Hybrid electric vehicle

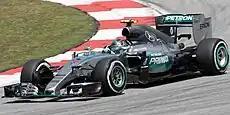
Mercedes F1 W06 Hybrid, driven by Nico Rosberg, during the 2015 Malaysian Grand Prix, using 1.6 L turbocharged V6 hybrid engine

Hyundai introduced in 2009 the Hyundai Elantra LPI Hybrid, which is the first mass production hybrid electric vehicle to run on liquefied petroleum gas (LPG).